Karakoram Highway

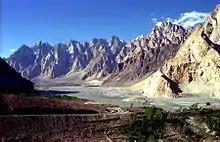
KKH passing through Passu in Pakistan.

As part of the $46 billion China Pakistan Economic Corridor, reconstruction and upgrade works on the Pakistani portion of the Karakoram Highway (KKH) are underway. The KKH spans the long distance between the China-Pakistan border and the town of Hasan Abdal. At Burhan Interchange near Hasan Abdal, the existing M1 motorway will intersect the Karakoram Highway. From there, access onwards to Islamabad and Lahore continues as part of the existing M1 and M2 motorways, while Hasan Abdal will also be at intersection of the Eastern Alignment, and the Western Alignment which will lead towards the port city of Gwadar.